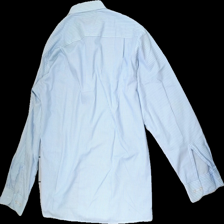
View: back
Type: Shirt
Category: Men
Brand: Dressman
Colors: Blue, White
Material: 65% Poly 35% Cott
Pattern: Striped
Cut: Loose
Size: XL
Season: All
Price range: <50
Recommended usage: Export